Kingdom Grand Prix

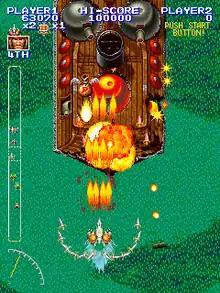
Arcade version screenshot

The game consists of a vertically scrolling field where the player races against seven contestants while shooting enemies and avoiding enemy bullets. Tapping the fire button fires the player's weapons; holding it down gives the player a speed boost. In addition to these speed boosts, overall speed will increase or decrease depending on screen position (the higher up the player craft is onscreen, the faster it travels). Overall speed decreases every time a life is lost or the next stage is reached.